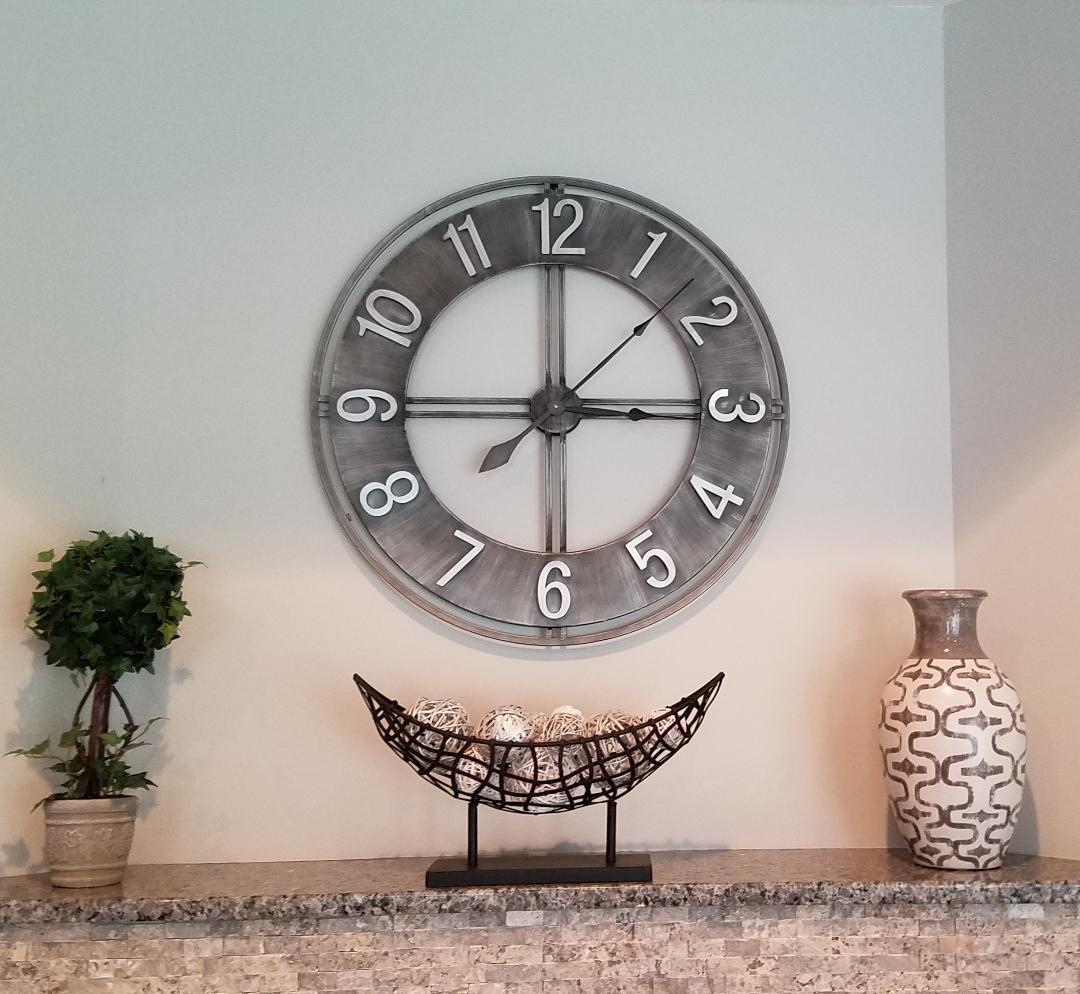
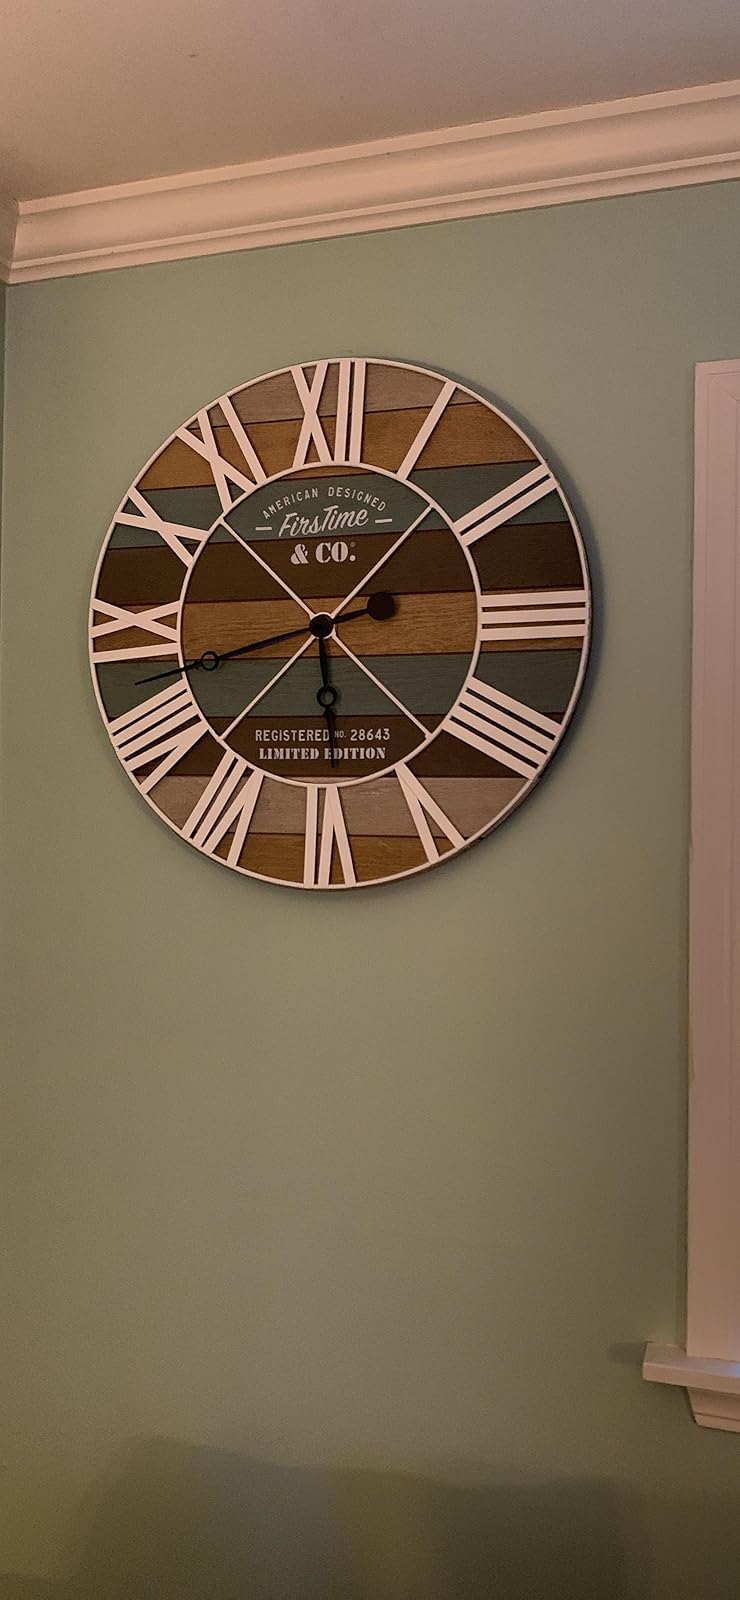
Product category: clock
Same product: no